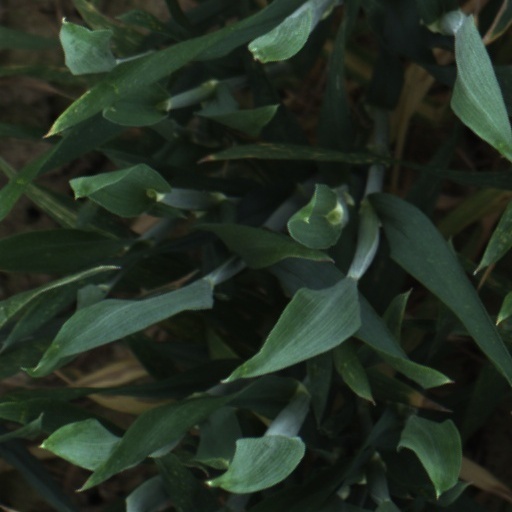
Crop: wheat